Cornering force

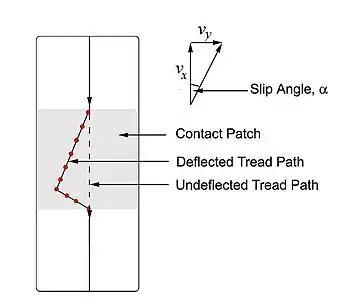
'Deflected' tread path, sideslip velocity and slip angle

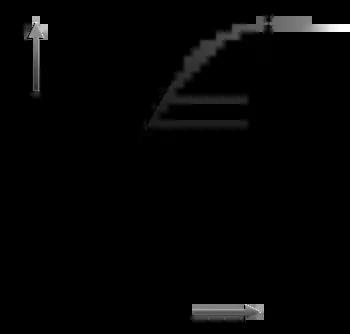
Graph of cornering force vs slip angle

Cornering force or side force is the lateral (i.e., parallel to wheel axis) force produced by a vehicle tire during cornering.